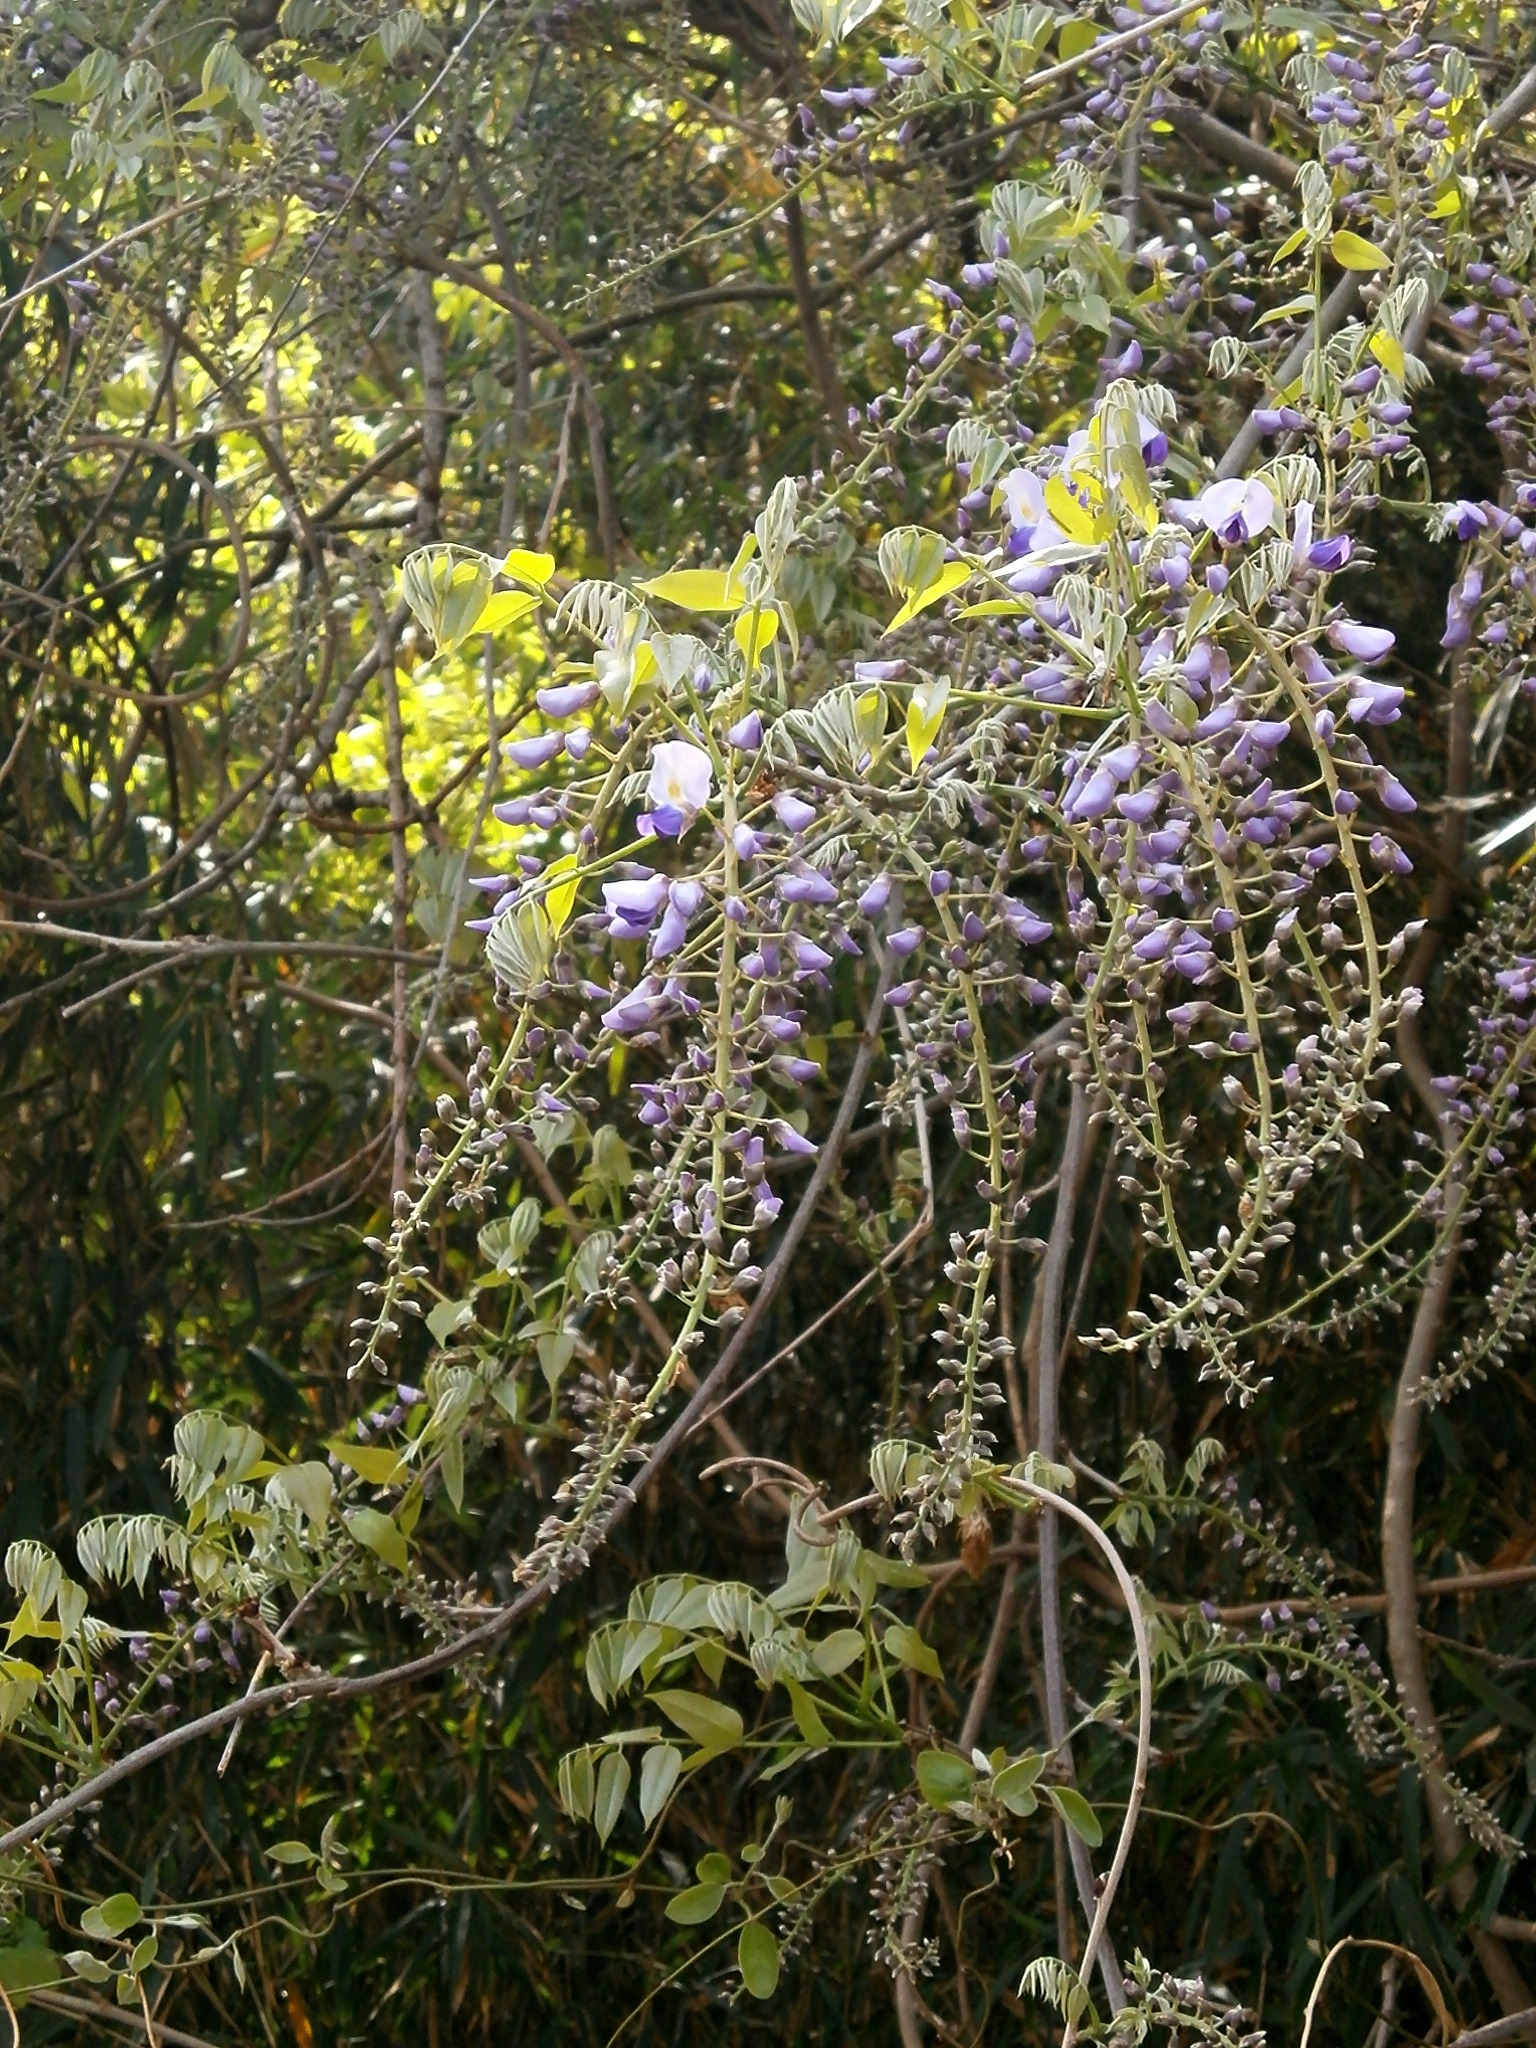
blossom, plant, leaf, flower, botany, garden, flora, wildflower, woods, shrub, woodland, habitat, spring flowers, wisteria, flowering plant, natural environment, land plant